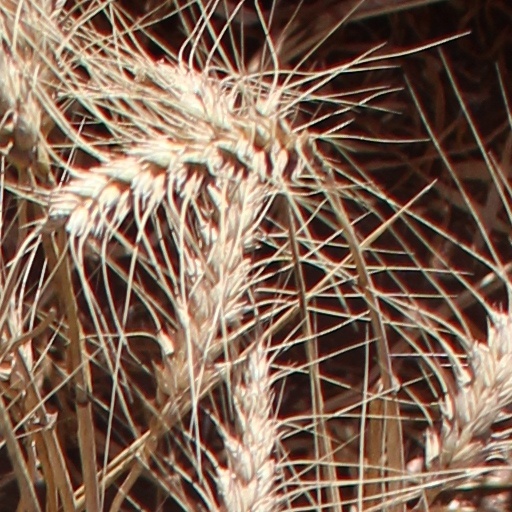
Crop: wheat